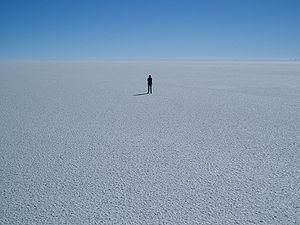
Un désert de sel est un lac plus ou moins temporaire et aux rives changeantes dont les sédiments sont essentiellement constitués par des sels. Les sels précipitent sous l'effet d'une forte évaporation, laquelle est, sur une longue période, toujours plus importante que l'alimentation ou l'arrivée d'eau dans le bassin.